University of Georgia

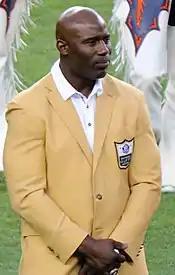
Terrell Davis, Pro Football Hall of Famer

In 1857, the University of Georgia constructed a cast iron representation of the architectural elements featured on the obverse of the Great Seal of the state of Georgia. It stands at the north entrance of the campus, and has become known as The Arch. Fashioned from existing material, The Arch is a representation but not an exact replica of the architectural elements of the Seal. Originally serving both symbolic and practical functions, it was connected to a barrier which kept cows from roaming over parts of the campus, and was initially known as The Gate. It serves as the official icon and a historic landmark for the university. Since the 1900s, tradition has held that students may not pass beneath the Arch until they have received a diploma from the University of Georgia. Those who walked under the Arch prior to graduation commencement were said never to graduate. The tradition began when Daniel Huntley Redfearn, Class of 1910, arrived as a freshman from Boston, Georgia and vowed not to pass beneath the Arch until he had graduated. One of Redfearn's professors heard the vow and repeated it to his class, and the tradition has stood ever since. Many freshmen, learning of the tradition during orientation or from other sources still choose to honor the century-old tradition. Years of following the tradition are visible on the concrete steps leading to the Arch. Steps to each side have been worn down over the years as undergraduates have kept their vows.